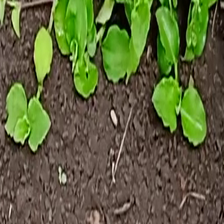
Weed species: Kena_(Commplina_benghalensio)